Battle of Irpin

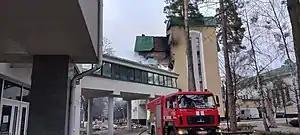
The University of the State Tax Service of Ukraine in Irpin damaged by Russian shelling, 4 March

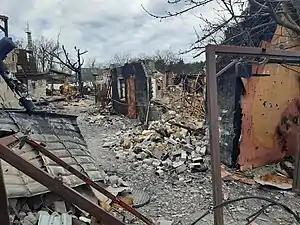
Irpin after Russian invasion

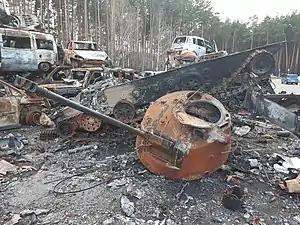
Vehicle graveyard in Irpin

On 2 March 2022, two Russian Sukhoi Su-25s conducted airstrikes in Irpin. Two missiles struck a residential building, killing a child and injuring a woman. One of the Su-25s was shot down by Ukrainian forces. The jet was identified to be part of the Russian 18th Guards Assault Aviation Regiment.